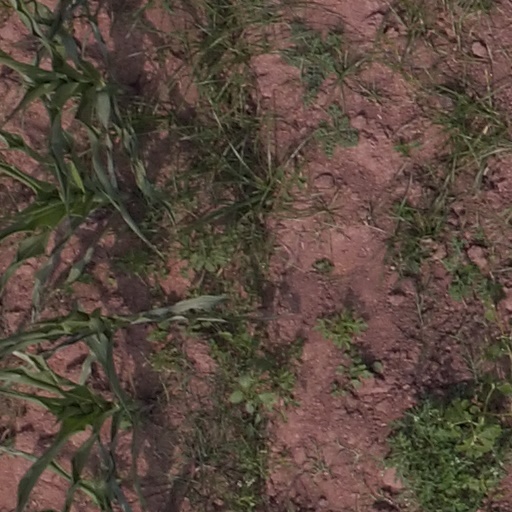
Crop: maize; corn